Spinosaurus

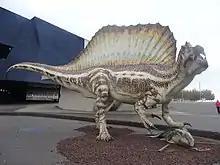
Sculpture based on the 2014 reconstruction, prior to the discovery of the paddle-like tail, Museum of Natural Science, Barcelona

The environment inhabited by "Spinosaurus" is only partially understood, and covers a great deal of what is now northern Africa. The region of Africa "Spinosaurus" is preserved in dates from 112 to 93.5 million years ago. A specimen tentatively referred to as cf. "Spinosaurus" has been found in the Campanian Quseir Formation of Egypt, but no detailed description of the specimen was provided and now reclassified as Theropoda indet. A 1996 study concluded from Moroccan fossils that "Spinosaurus", "Carcharodontosaurus", and "Deltadromeus" "ranged across north Africa during the late Cretaceous (Cenomanian)." Those "Spinosaurus" that lived in the Bahariya Formation of what is now Egypt may have contended with shoreline conditions on tidal flats and channels, living in mangrove forests alongside similarly large dinosaurian predators "Bahariasaurus" and "Tameryraptor" (originally assigned to "Carcharodontosaurus"), the titanosaur sauropods "Paralititan" and "Aegyptosaurus", crocodylomorphs, bony and cartilaginous fish, turtles, lizards, and plesiosaurs. In the dry season it might have resorted to preying on pterosaurs. This situation resembles that in the Late Jurassic Morrison Formation of North America, which boasts up to five theropod genera over in weight, as well as several smaller genera (Henderson, 1998; Holtz "and colleagues", 2004). Differences in head shape and body size among the large North African theropods may have been enough to allow niche partitioning as seen among the many different predator species found today in the African savanna (Farlow & Pianka, 2002).